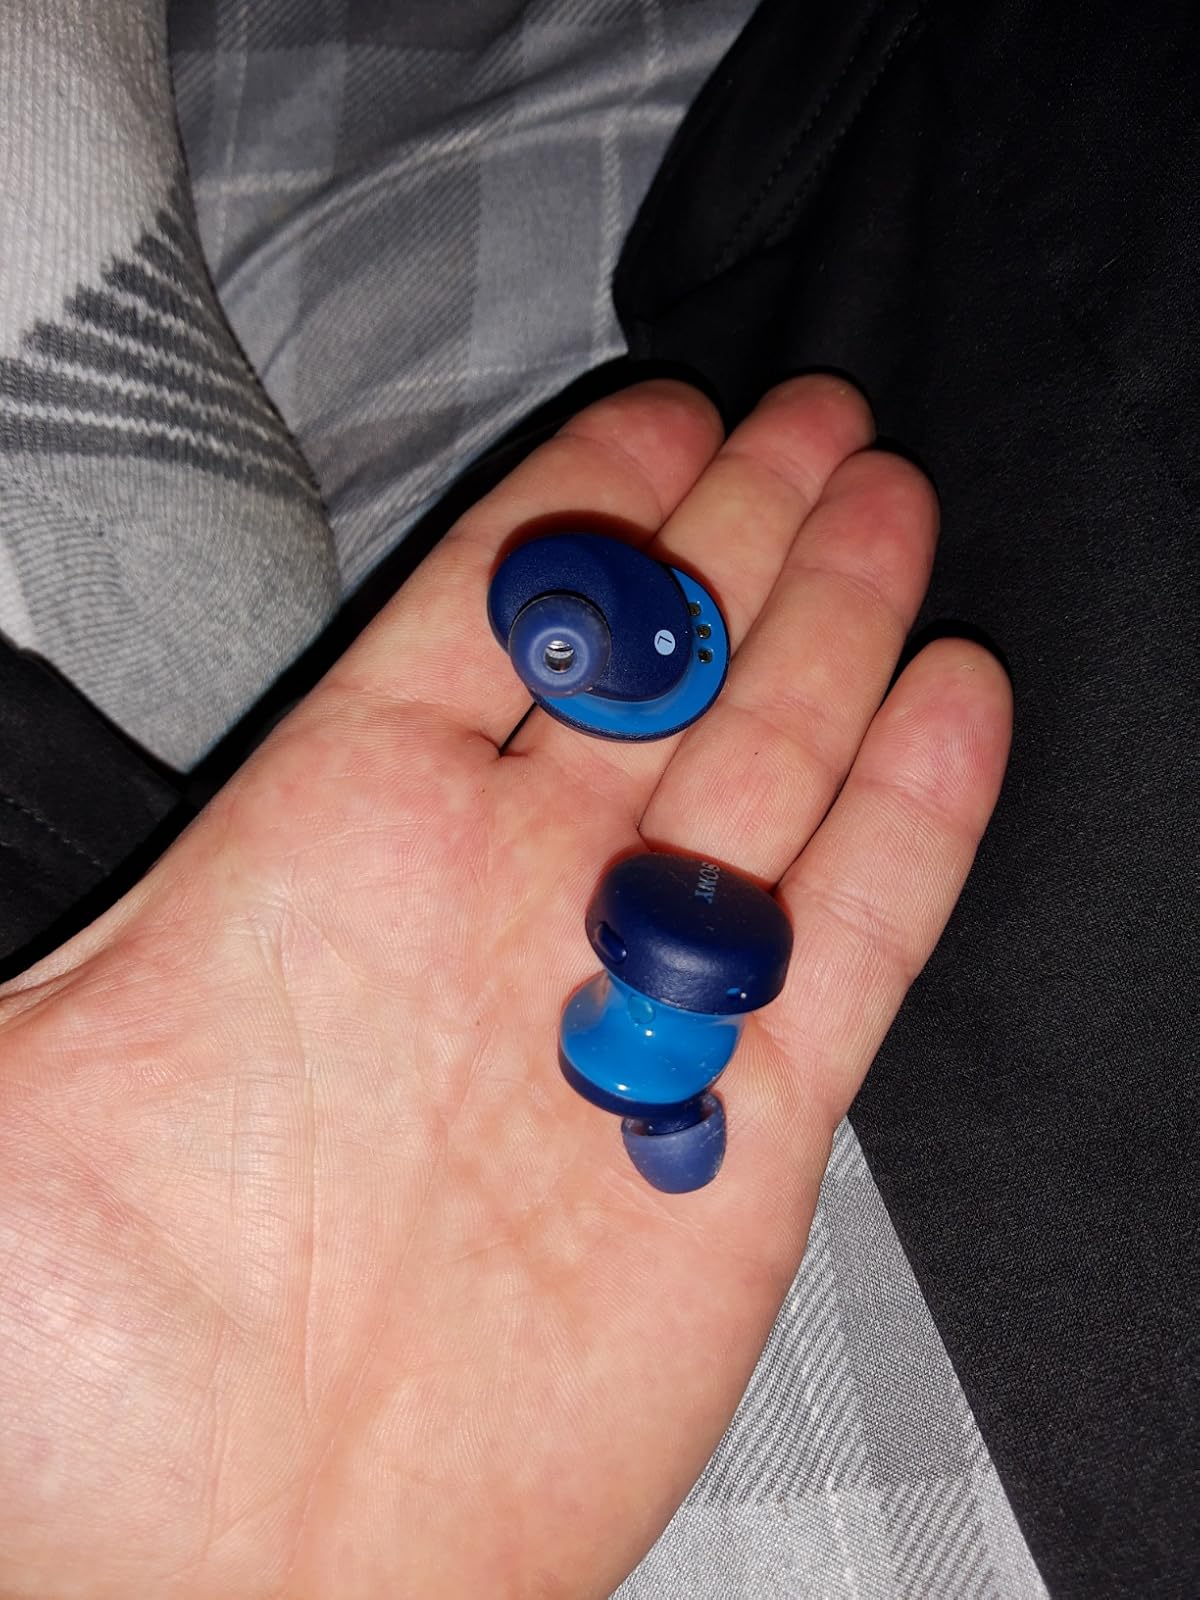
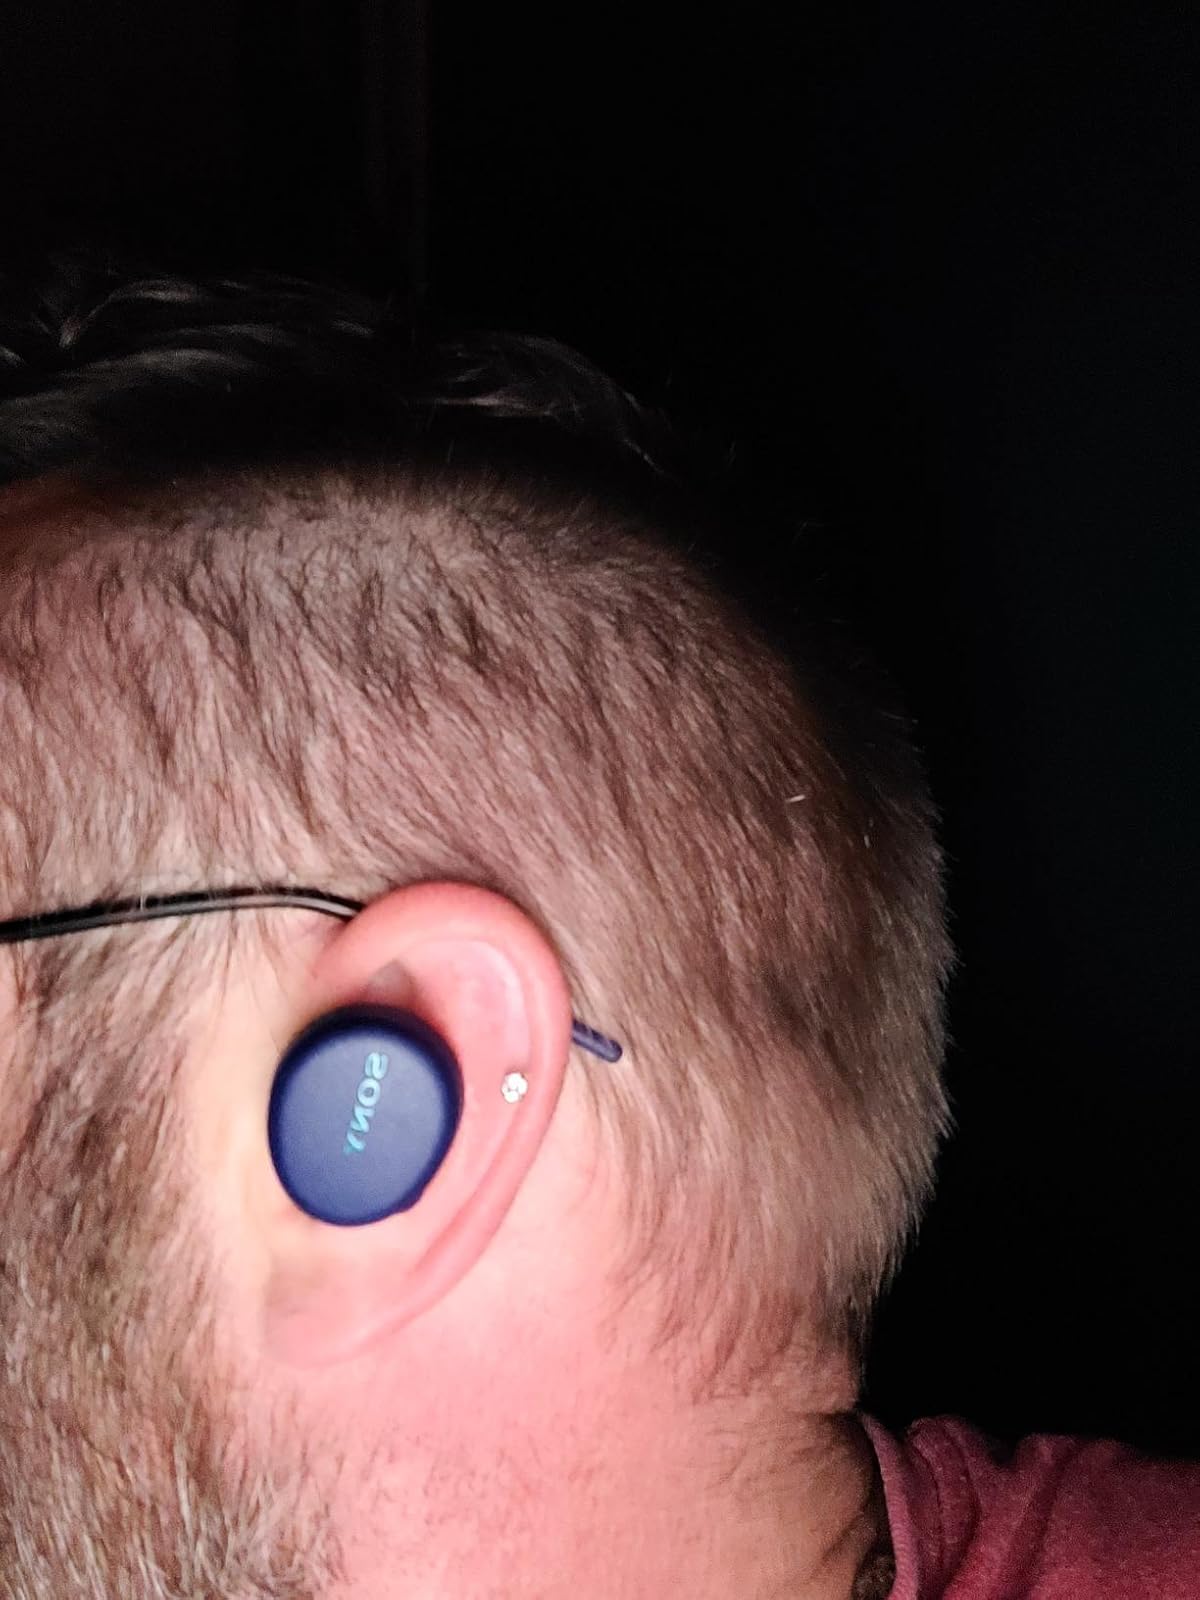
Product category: earbuds
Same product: yes